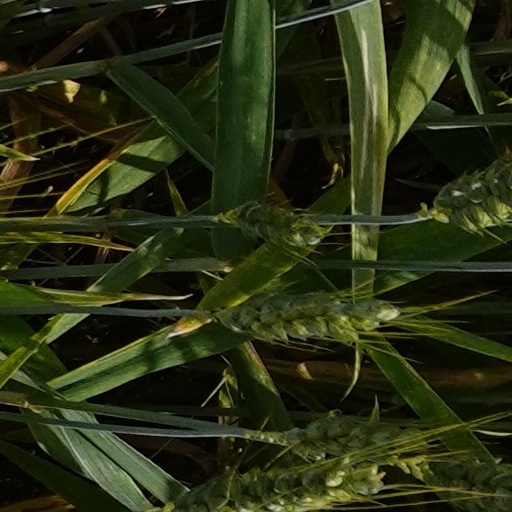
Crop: wheat